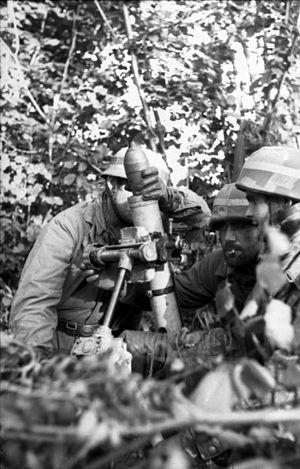
Les Fallschirmjäger, de l'allemand Fallschirm et Jäger, sont des troupes parachutistes allemandes. Les Fallschirmjäger furent les premiers à être déployés pour des opérations aéroportées de grande envergure pendant la Seconde Guerre mondiale. Ils sont aussi connus sous l’appellation de « diables verts » par les forces alliées contre qui ils ont lutté. Durant la totalité de la Seconde Guerre mondiale, le commandant des Fallschirmjäger a été le Generaloberst Kurt Student.